Prussian three-class franchise

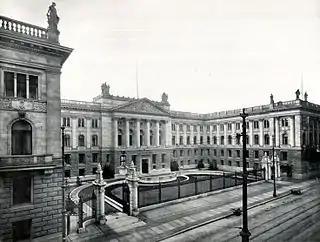

The legal basis for the three-class electoral system was the "Ordinance on Conducting the Election of Deputies to the Second Chamber" of 30 May 1849 and the "Regulations on Conducting Elections to the House of Deputies", which was issued for the implementation of the 30 May ordinance and then repeatedly amended. The three-class electoral system was made part of the revised Prussian constitution of 31 January 1850 (paragraph 71).